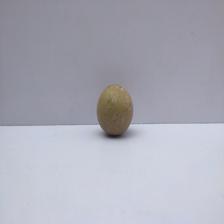
Size: Small